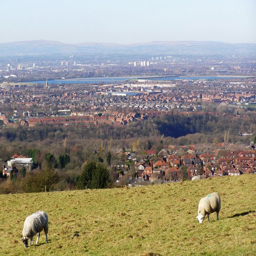
sheep grazing on the side